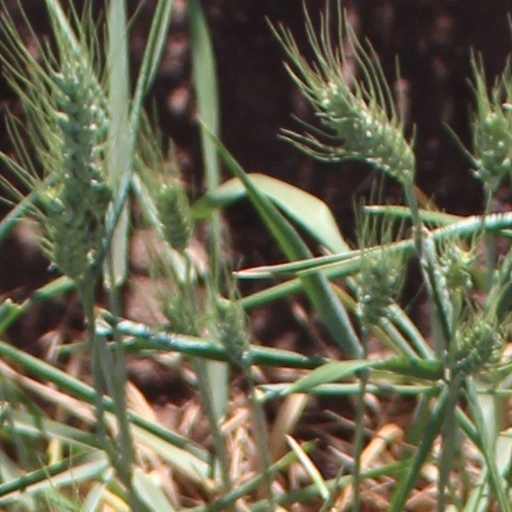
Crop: wheat